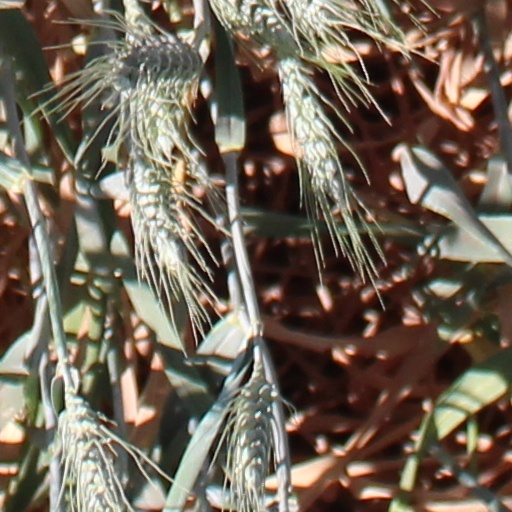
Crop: wheat